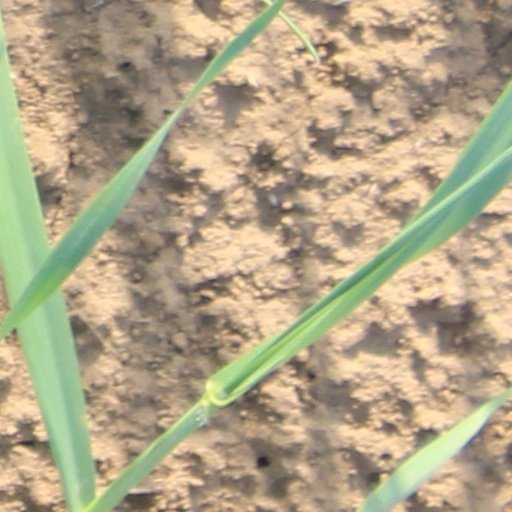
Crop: wheat